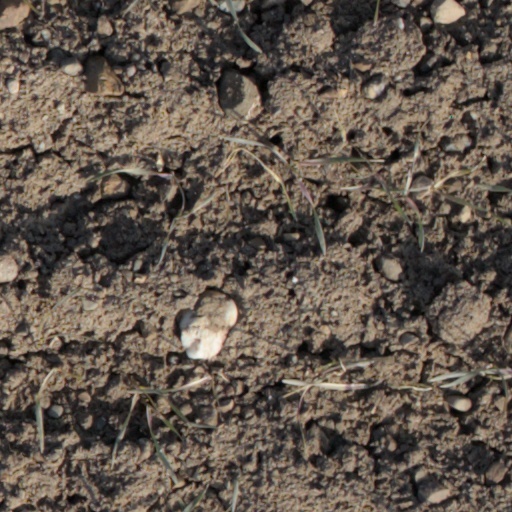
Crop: wheat